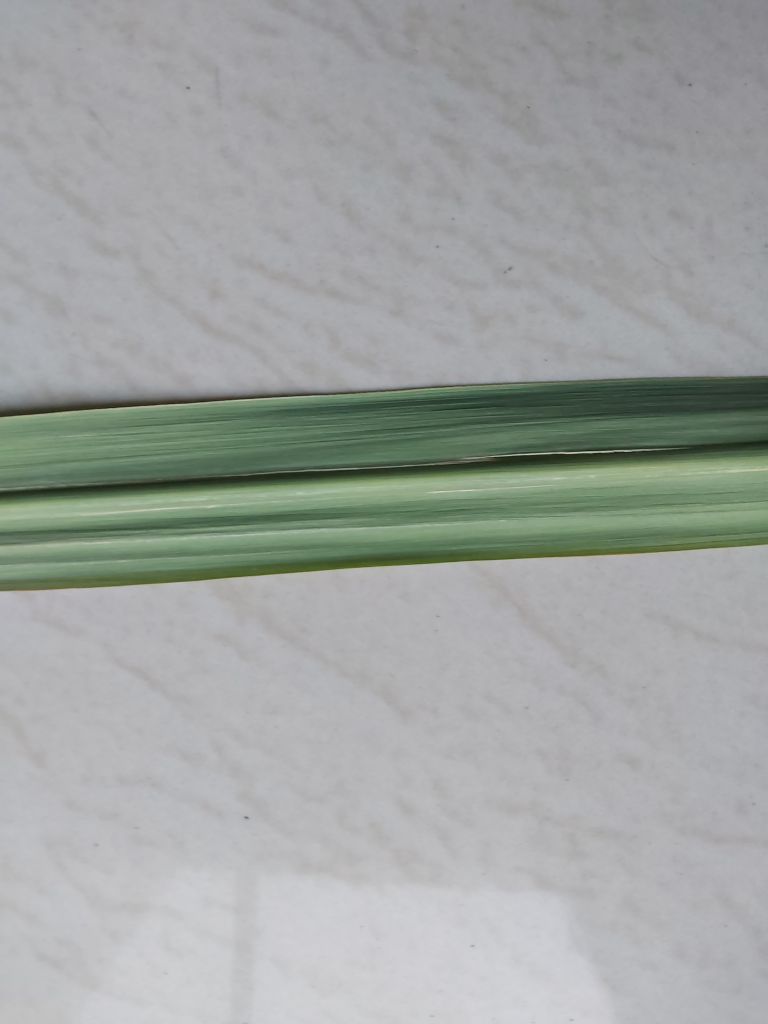
Label: Viral Disease